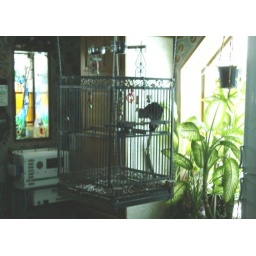
My bird &amp;quot;dude&amp;quot; and my power center in the kitchen